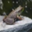
Label: frog